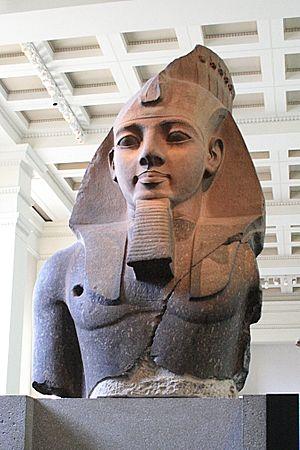
Le Département de l'Égypte ancienne et du Soudan est un département historique du British Museum, abritant la plus grande et la plus complète collection d'antiquités égyptiennes au monde à l'exception du Musée égyptien du Caire.
Le pharaon de l'Exode est le pharaon qui aurait régné sur l'Égypte lors de l'Exode décrit dans la Bible. Au cœur de ce sujet se trouve le problème de l'identification de ce pharaon ainsi que l'historicité de l'Exode.